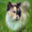
Label: cat